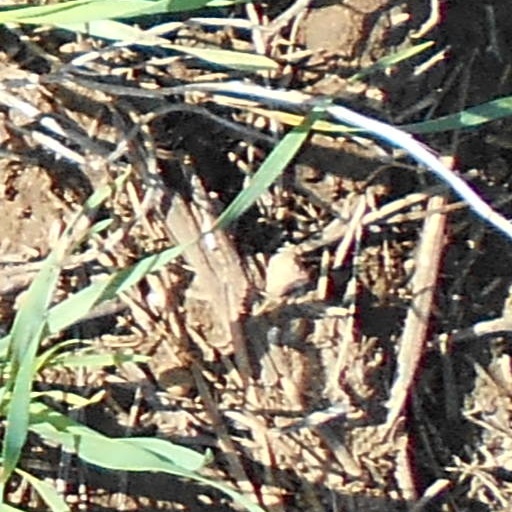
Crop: wheat